2015 AAA 400

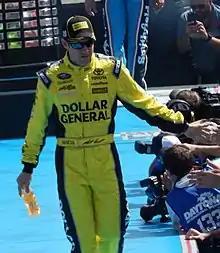
Matt Kenseth left Dover tied for the points lead with 11 other drivers.

After driving under the radar to a fifth–place finish, Aric Almirola said that his team did "a really good job. We just struggled with getting the car in the race track most of the day and right there at the end four tires paid off for us. That was some really good adjustments by Trent and the guys and the pit crew did a good job getting me off pit road and just a really solid day for us.”